Louis C. C. Krieger

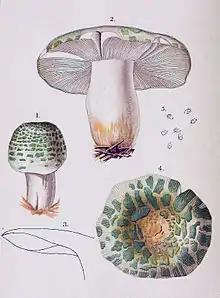
Krieger's illustration of "Russula virescens", from Thomas Taylor's 1898 work "Student's Hand-book of Mushrooms of America Edible and Poisonous"

At the age of 18, Krieger started employment as an artist assistant in the Division of Microscopy at the Department of Agriculture, and spent time painting mushrooms found around the District of Columbia area. When the Secretary of Agriculture, Julius Sterling Morton, closed the department in 1895, Krieger spent a year in Munich at the Royal Bavarian Academy of Fine Arts. After returning to America in 1896, he became an instructor of drawing and painting at the Maryland Institute College of Art and Design. Although he developed a reputation as a portrait painter, Krieger did not particularly enjoy this employment, finding it dull.